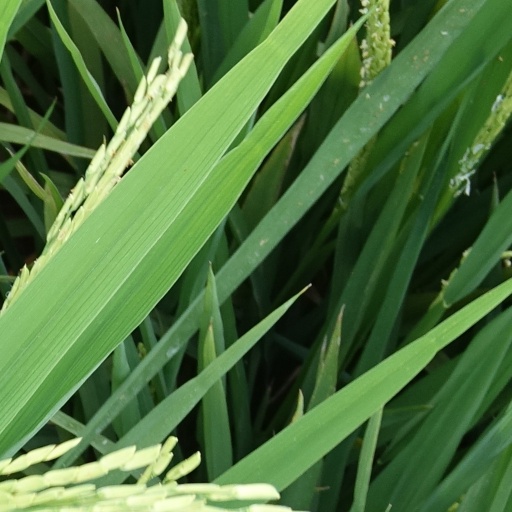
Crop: rice